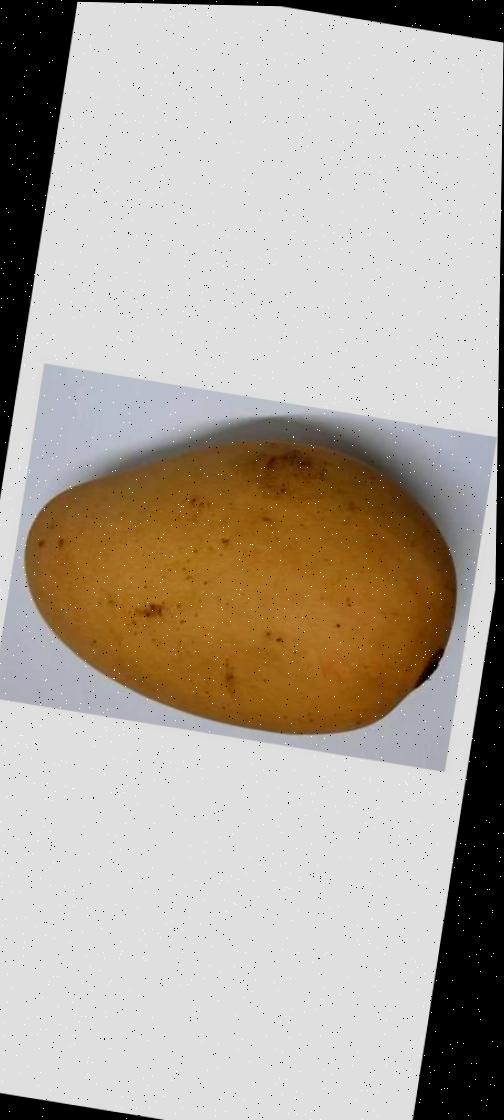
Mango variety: Katimon